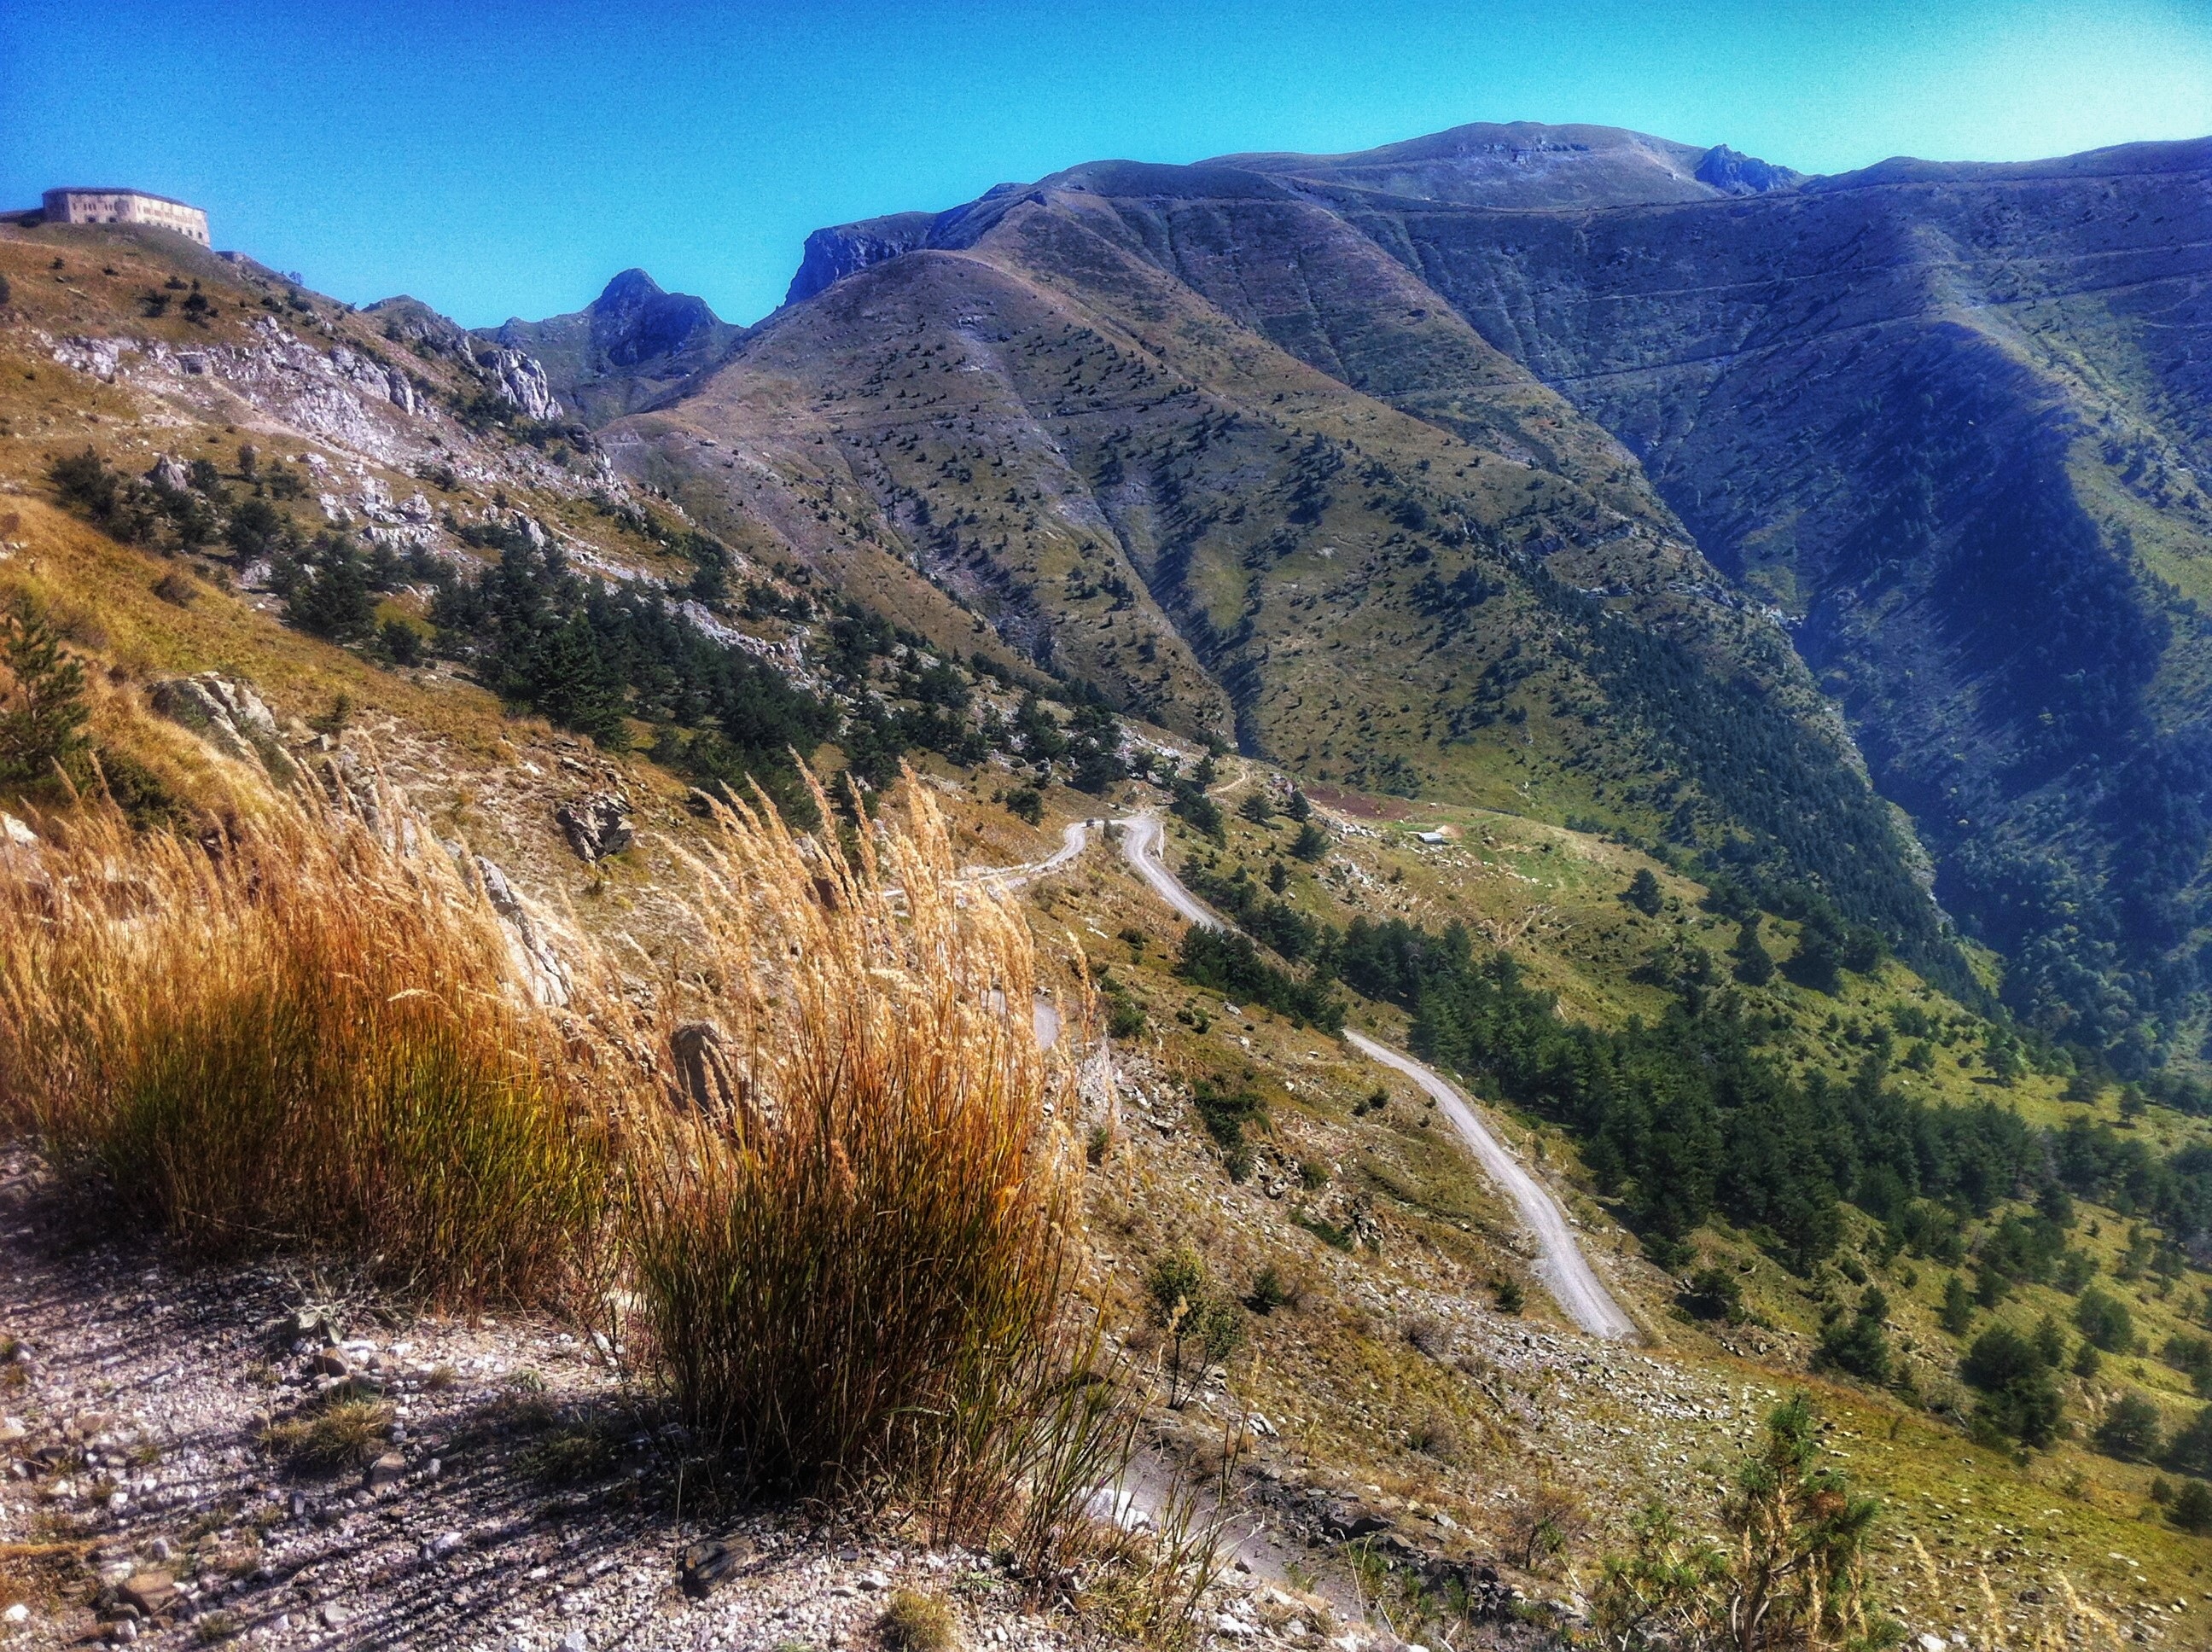
landscape, tree, nature, path, grass, rock, wilderness, mountain, sky, trail, hill, view, valley, mountain range, scenic, motorcycle, alpine, highland, national park, ridge, summit, tour, mountains, grassland, vegetation, curves, vision, plateau, escarpment, fell, elevation, chaparral, nature reserve, mountain pass, grass family, mountainous landforms, ecoregion, shrubland, plant community, mount scenery